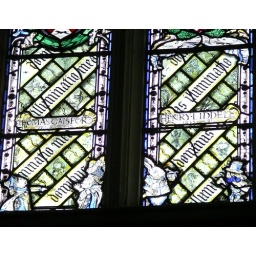
Alice in Wonderland figures on a stained glass window in Great Hall, Christ Church, Oxford